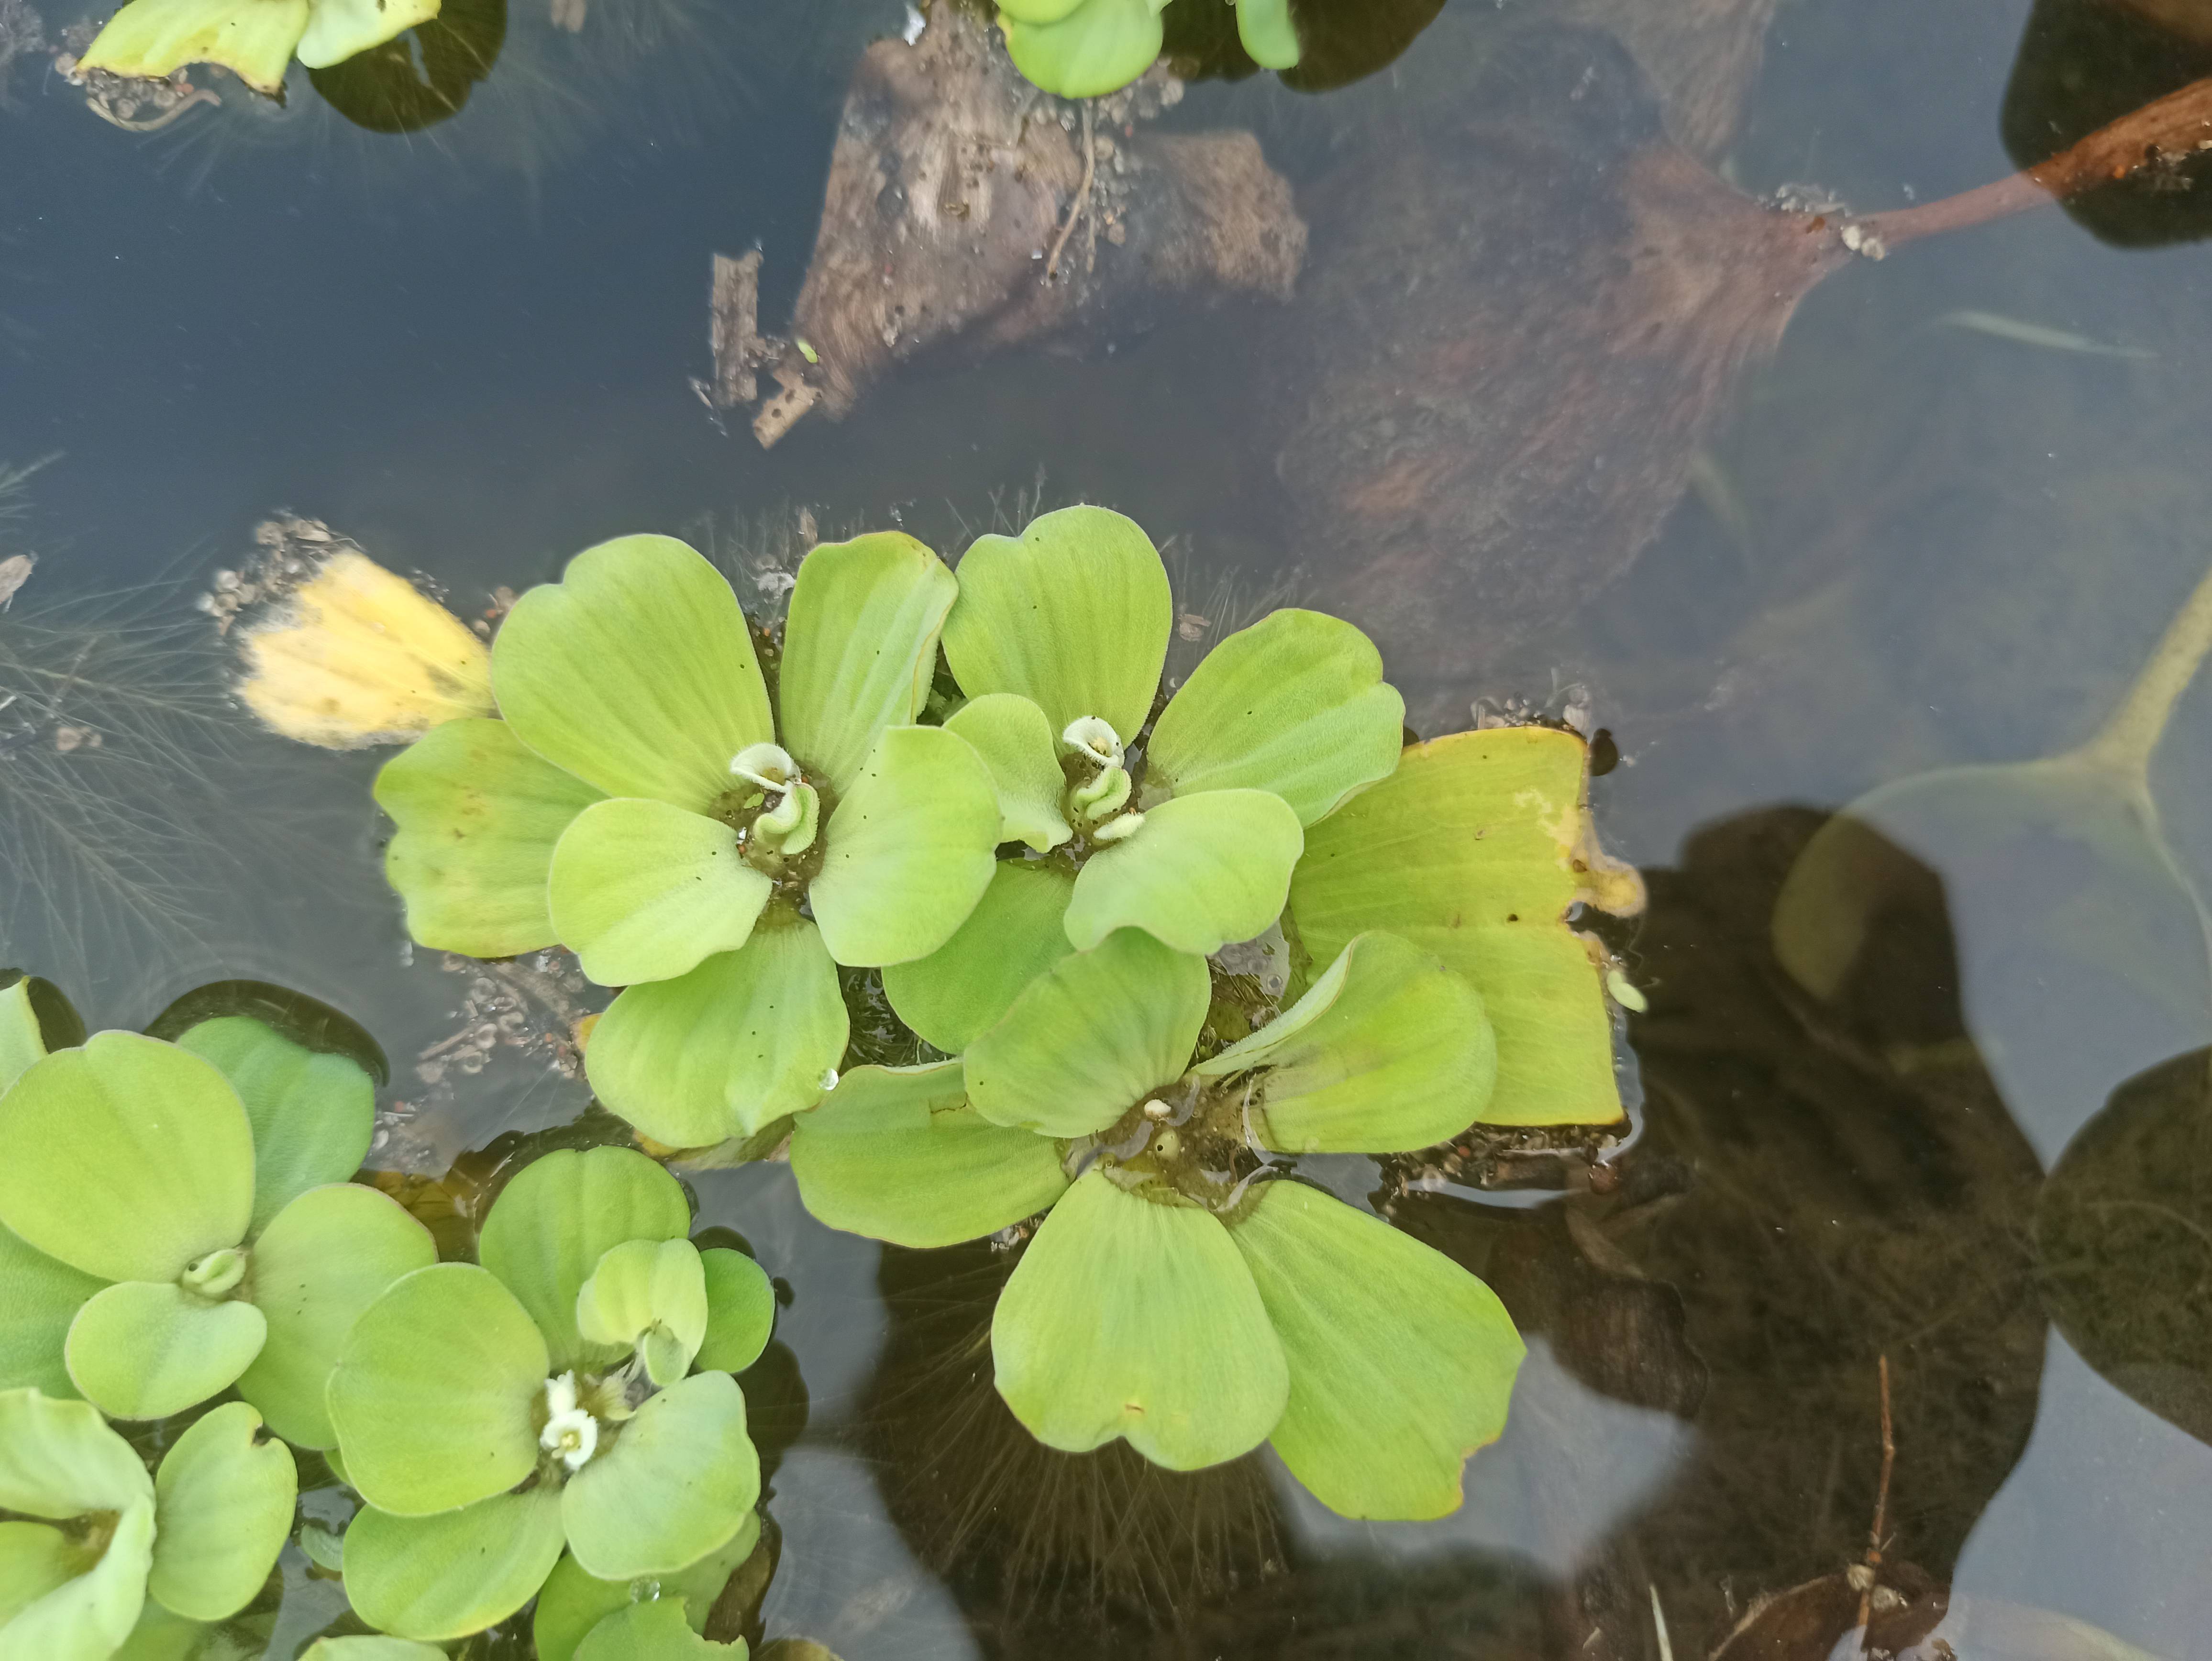
Species: Water Lettuce (Pistia stratiotes)